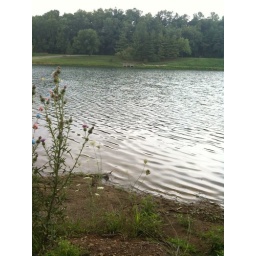
Mostly mud, but found a couple of good rocks near a swimming beach (roped off area to the left)